Progesterone

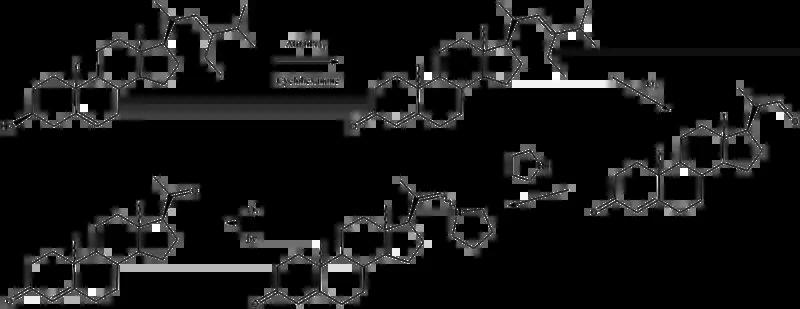
Stigmasterol to progesterone synthesis.

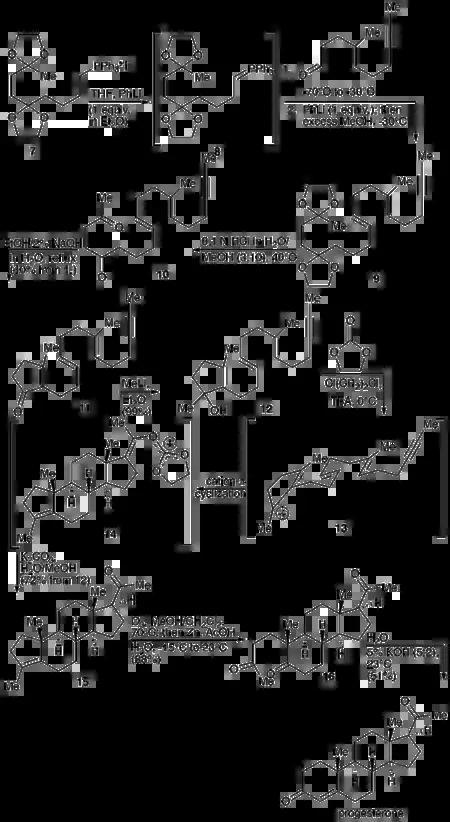
The Johnson total synthesis of progesterone.

A total synthesis of progesterone was reported in 1971 by W.S. Johnson. The synthesis begins with reacting the phosphonium salt 7 with phenyl lithium to produce the phosphonium ylide 8. The ylide 8 is reacted with an aldehyde to produce the alkene 9. The ketal protecting groups of 9 are hydrolyzed to produce the diketone 10, which in turn is cyclized to form the cyclopentenone 11. The ketone of 11 is reacted with methyl lithium to yield the tertiary alcohol 12, which in turn is treated with acid to produce the tertiary cation 13. The key step of the synthesis is the π-cation cyclization of 13 in which the B-, C-, and D-rings of the steroid are simultaneously formed to produce 14. This step resembles the cationic cyclization reaction used in the biosynthesis of steroids and hence is referred to as "biomimetic". In the next step the enol orthoester is hydrolyzed to produce the ketone 15. The cyclopentene A-ring is then opened by oxidizing with ozone to produce 16. Finally, the diketone 17 undergoes an intramolecular aldol condensation by treating with aqueous potassium hydroxide to produce progesterone.